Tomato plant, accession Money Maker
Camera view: horizontal (90 deg, fisheye); turntable rotation: 90 degrees
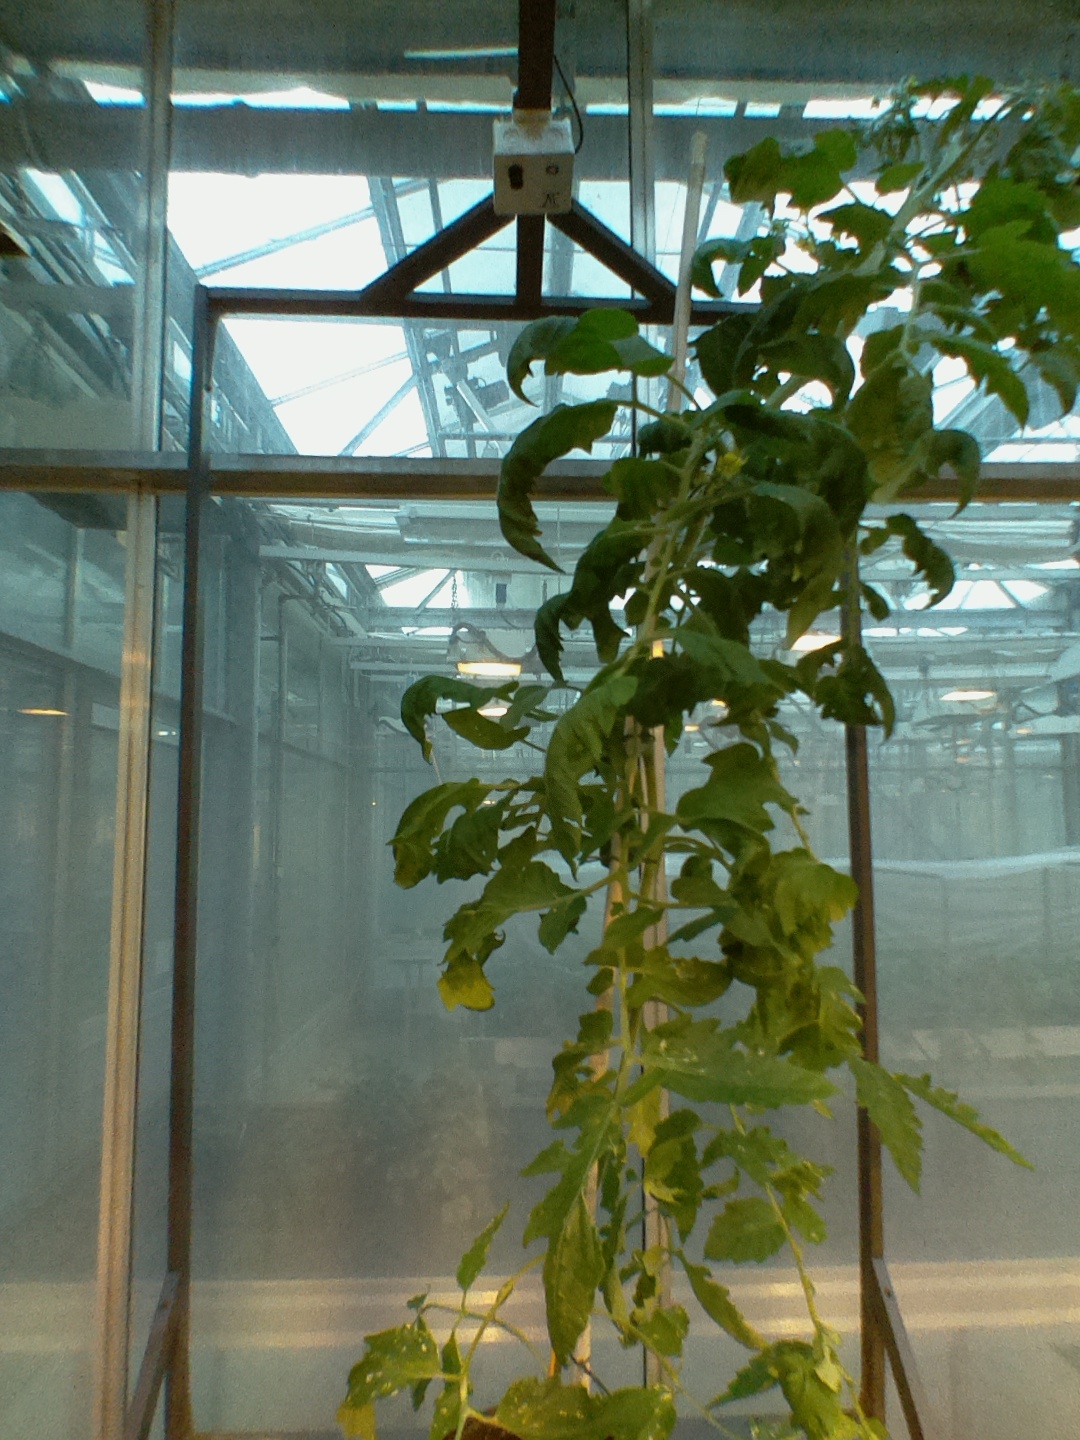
BBCH growth stage 67: Full flowering, 70%-80% of flowers open, more petals falling